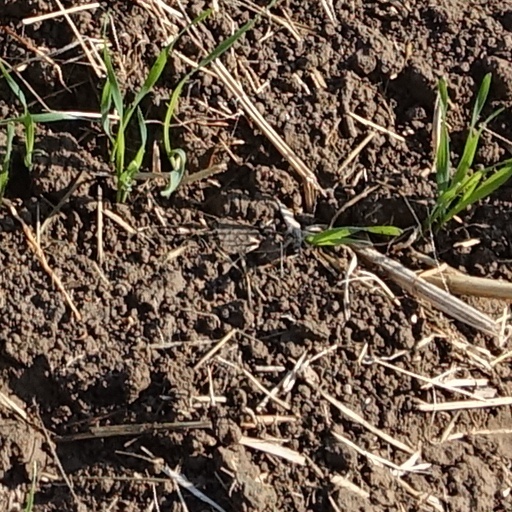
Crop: wheat